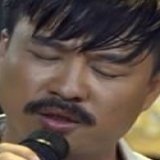
ca sĩ Quang Lập